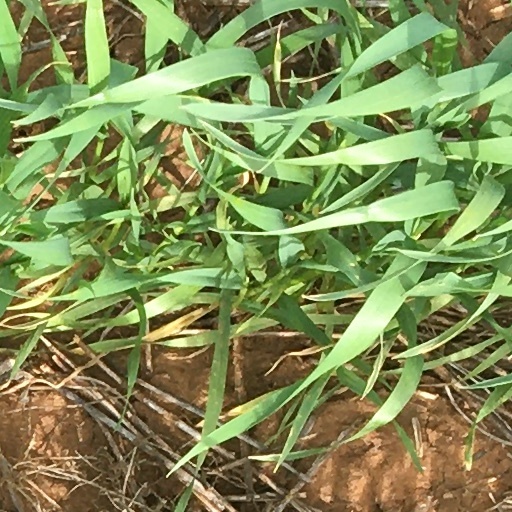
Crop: wheat